James Dunlop (astronomer)

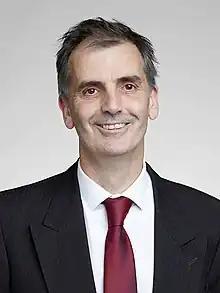
Dunlop in 2016

James Scott Dunlop is a Scottish astronomer and academic. He is Professor of Extragalactic Astronomy at the Institute for Astronomy, an institute within the School of Physics and Astronomy at the University of Edinburgh.